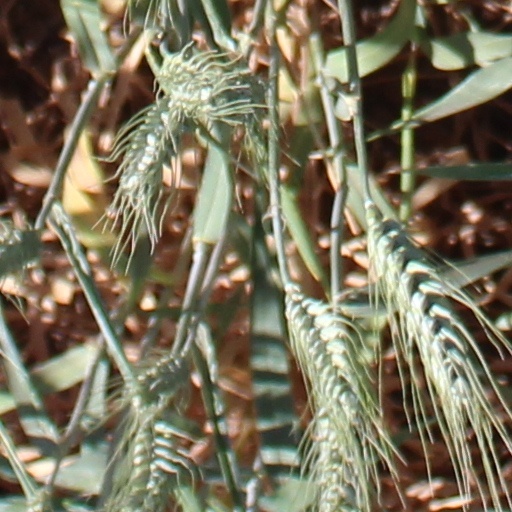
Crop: wheat